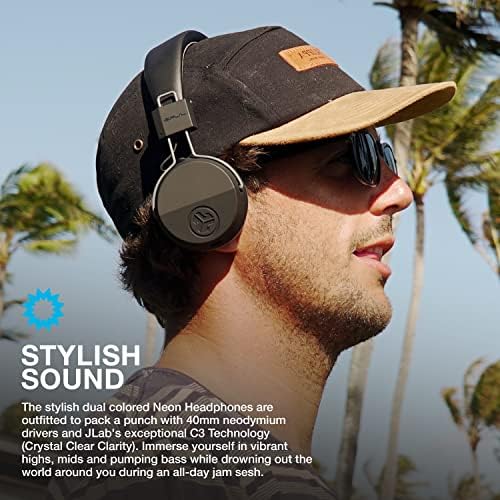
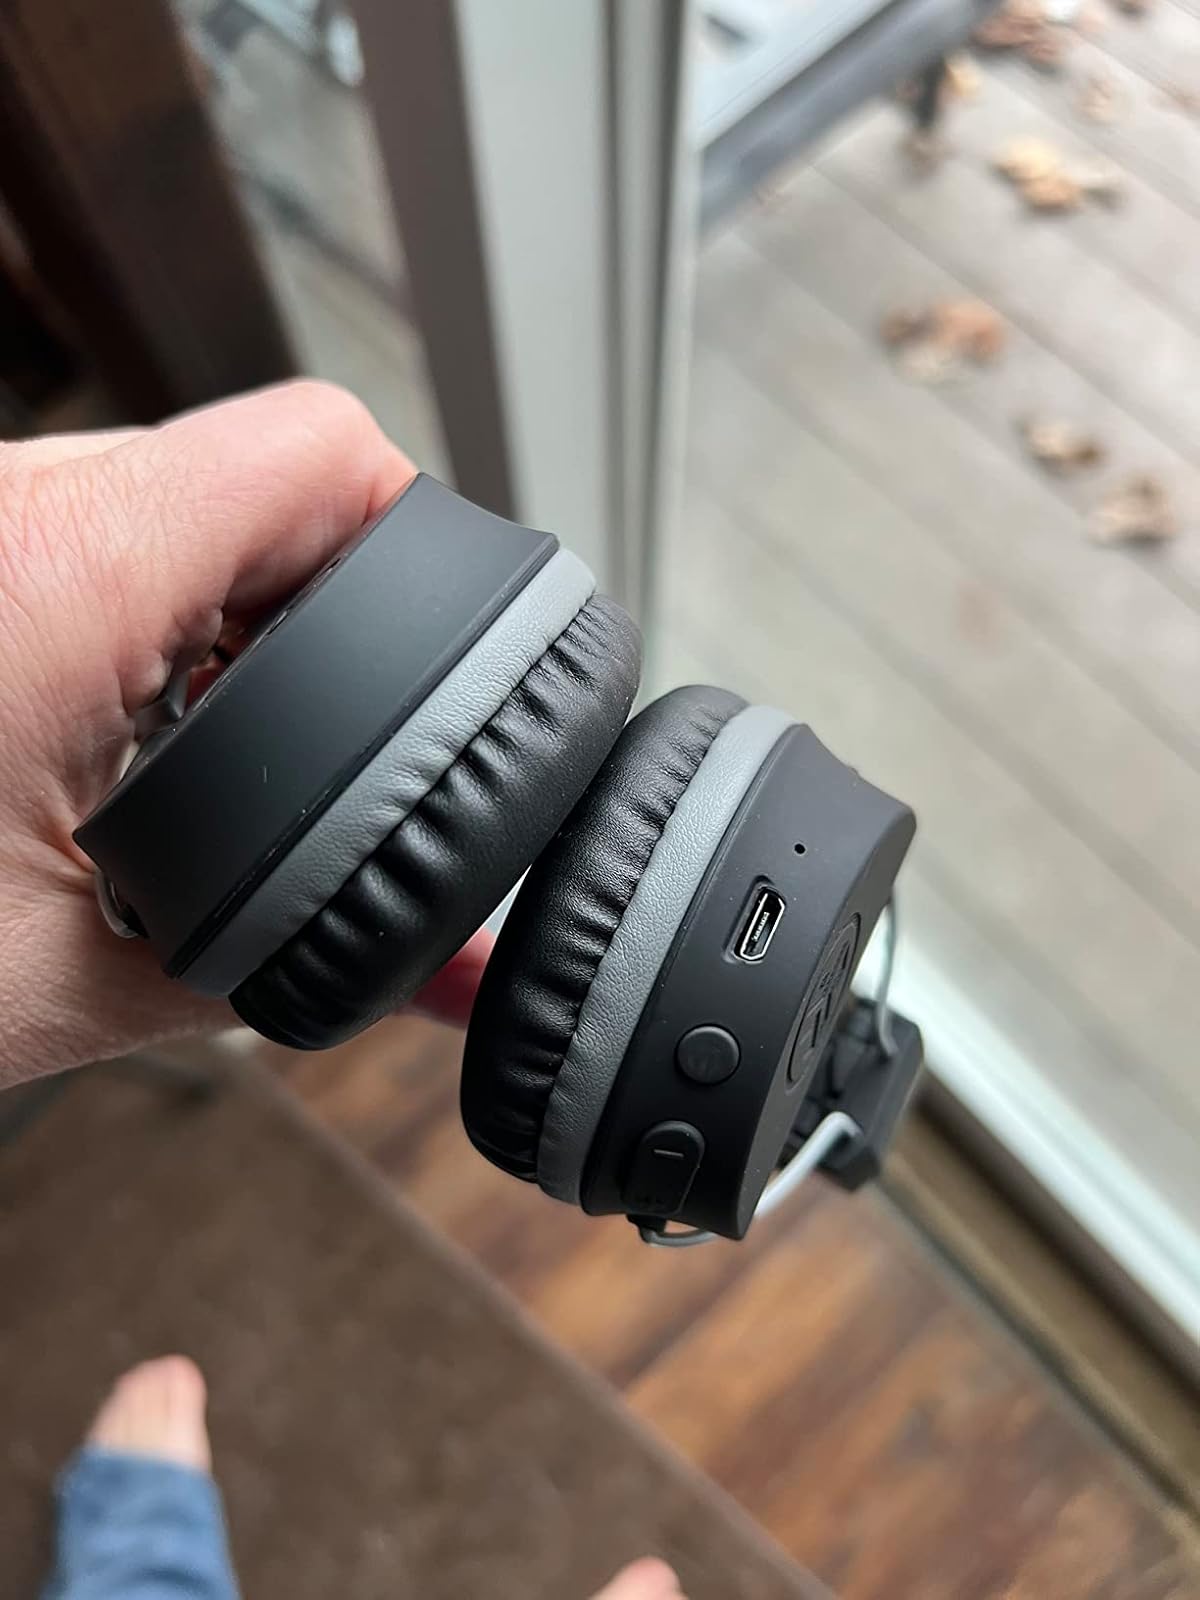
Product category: headphones
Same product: yes